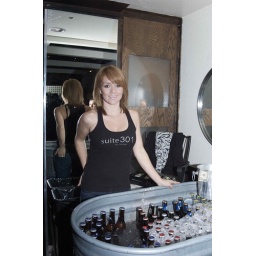
Suite 301, tempe ,sky lounge and bar, best bar in tempe, mill ave